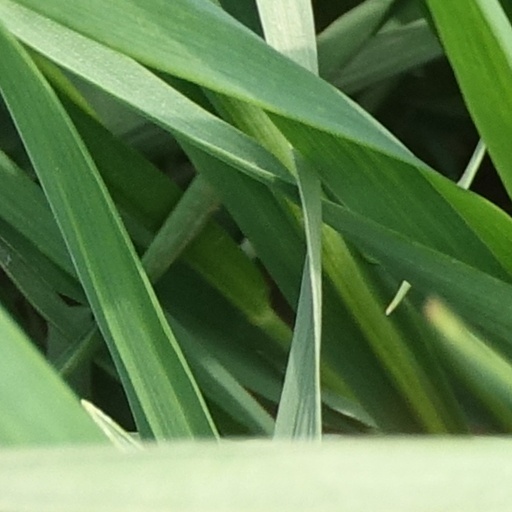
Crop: wheat